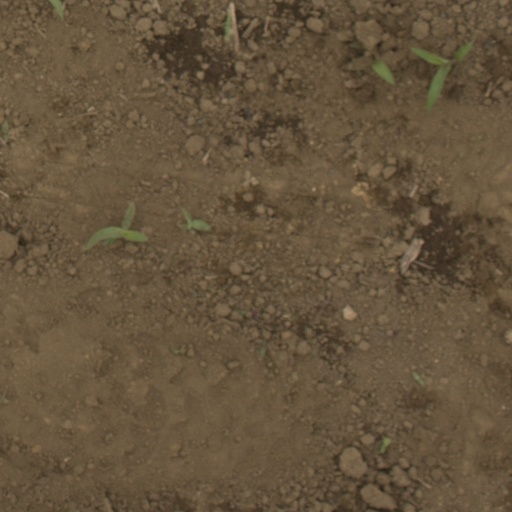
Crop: Jerusalem artichoke